Konstantin Chkheidze

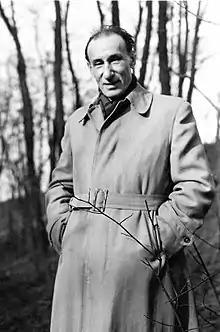
Konstantin Chkheidze

Konstantin Alexandrovich Chkheidze (19 September 1897 – 28 July 1974) was a Czech-Georgian-Russian writer, philosopher, and White émigré.